West Place of Arms

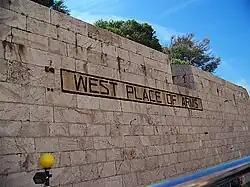
Sign on the Glacis Road side of West Place of Arms

The West Place of Arms is a place-of-arms in the British Overseas Territory of Gibraltar that was originally used as a troop assembly point. It is located in the gap between the North Bastion and its Counterguard, a structure built in 1804.